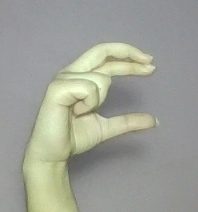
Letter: thal